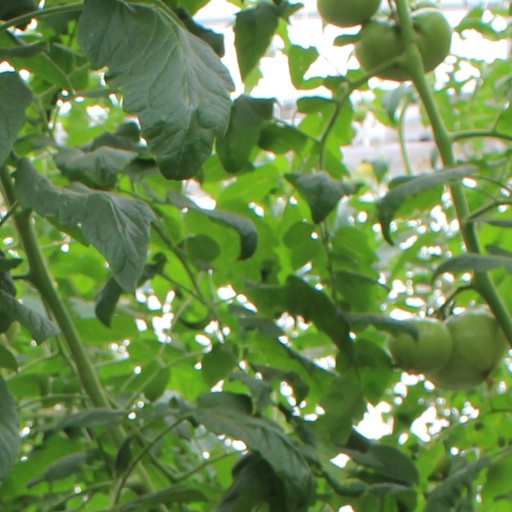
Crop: tomato